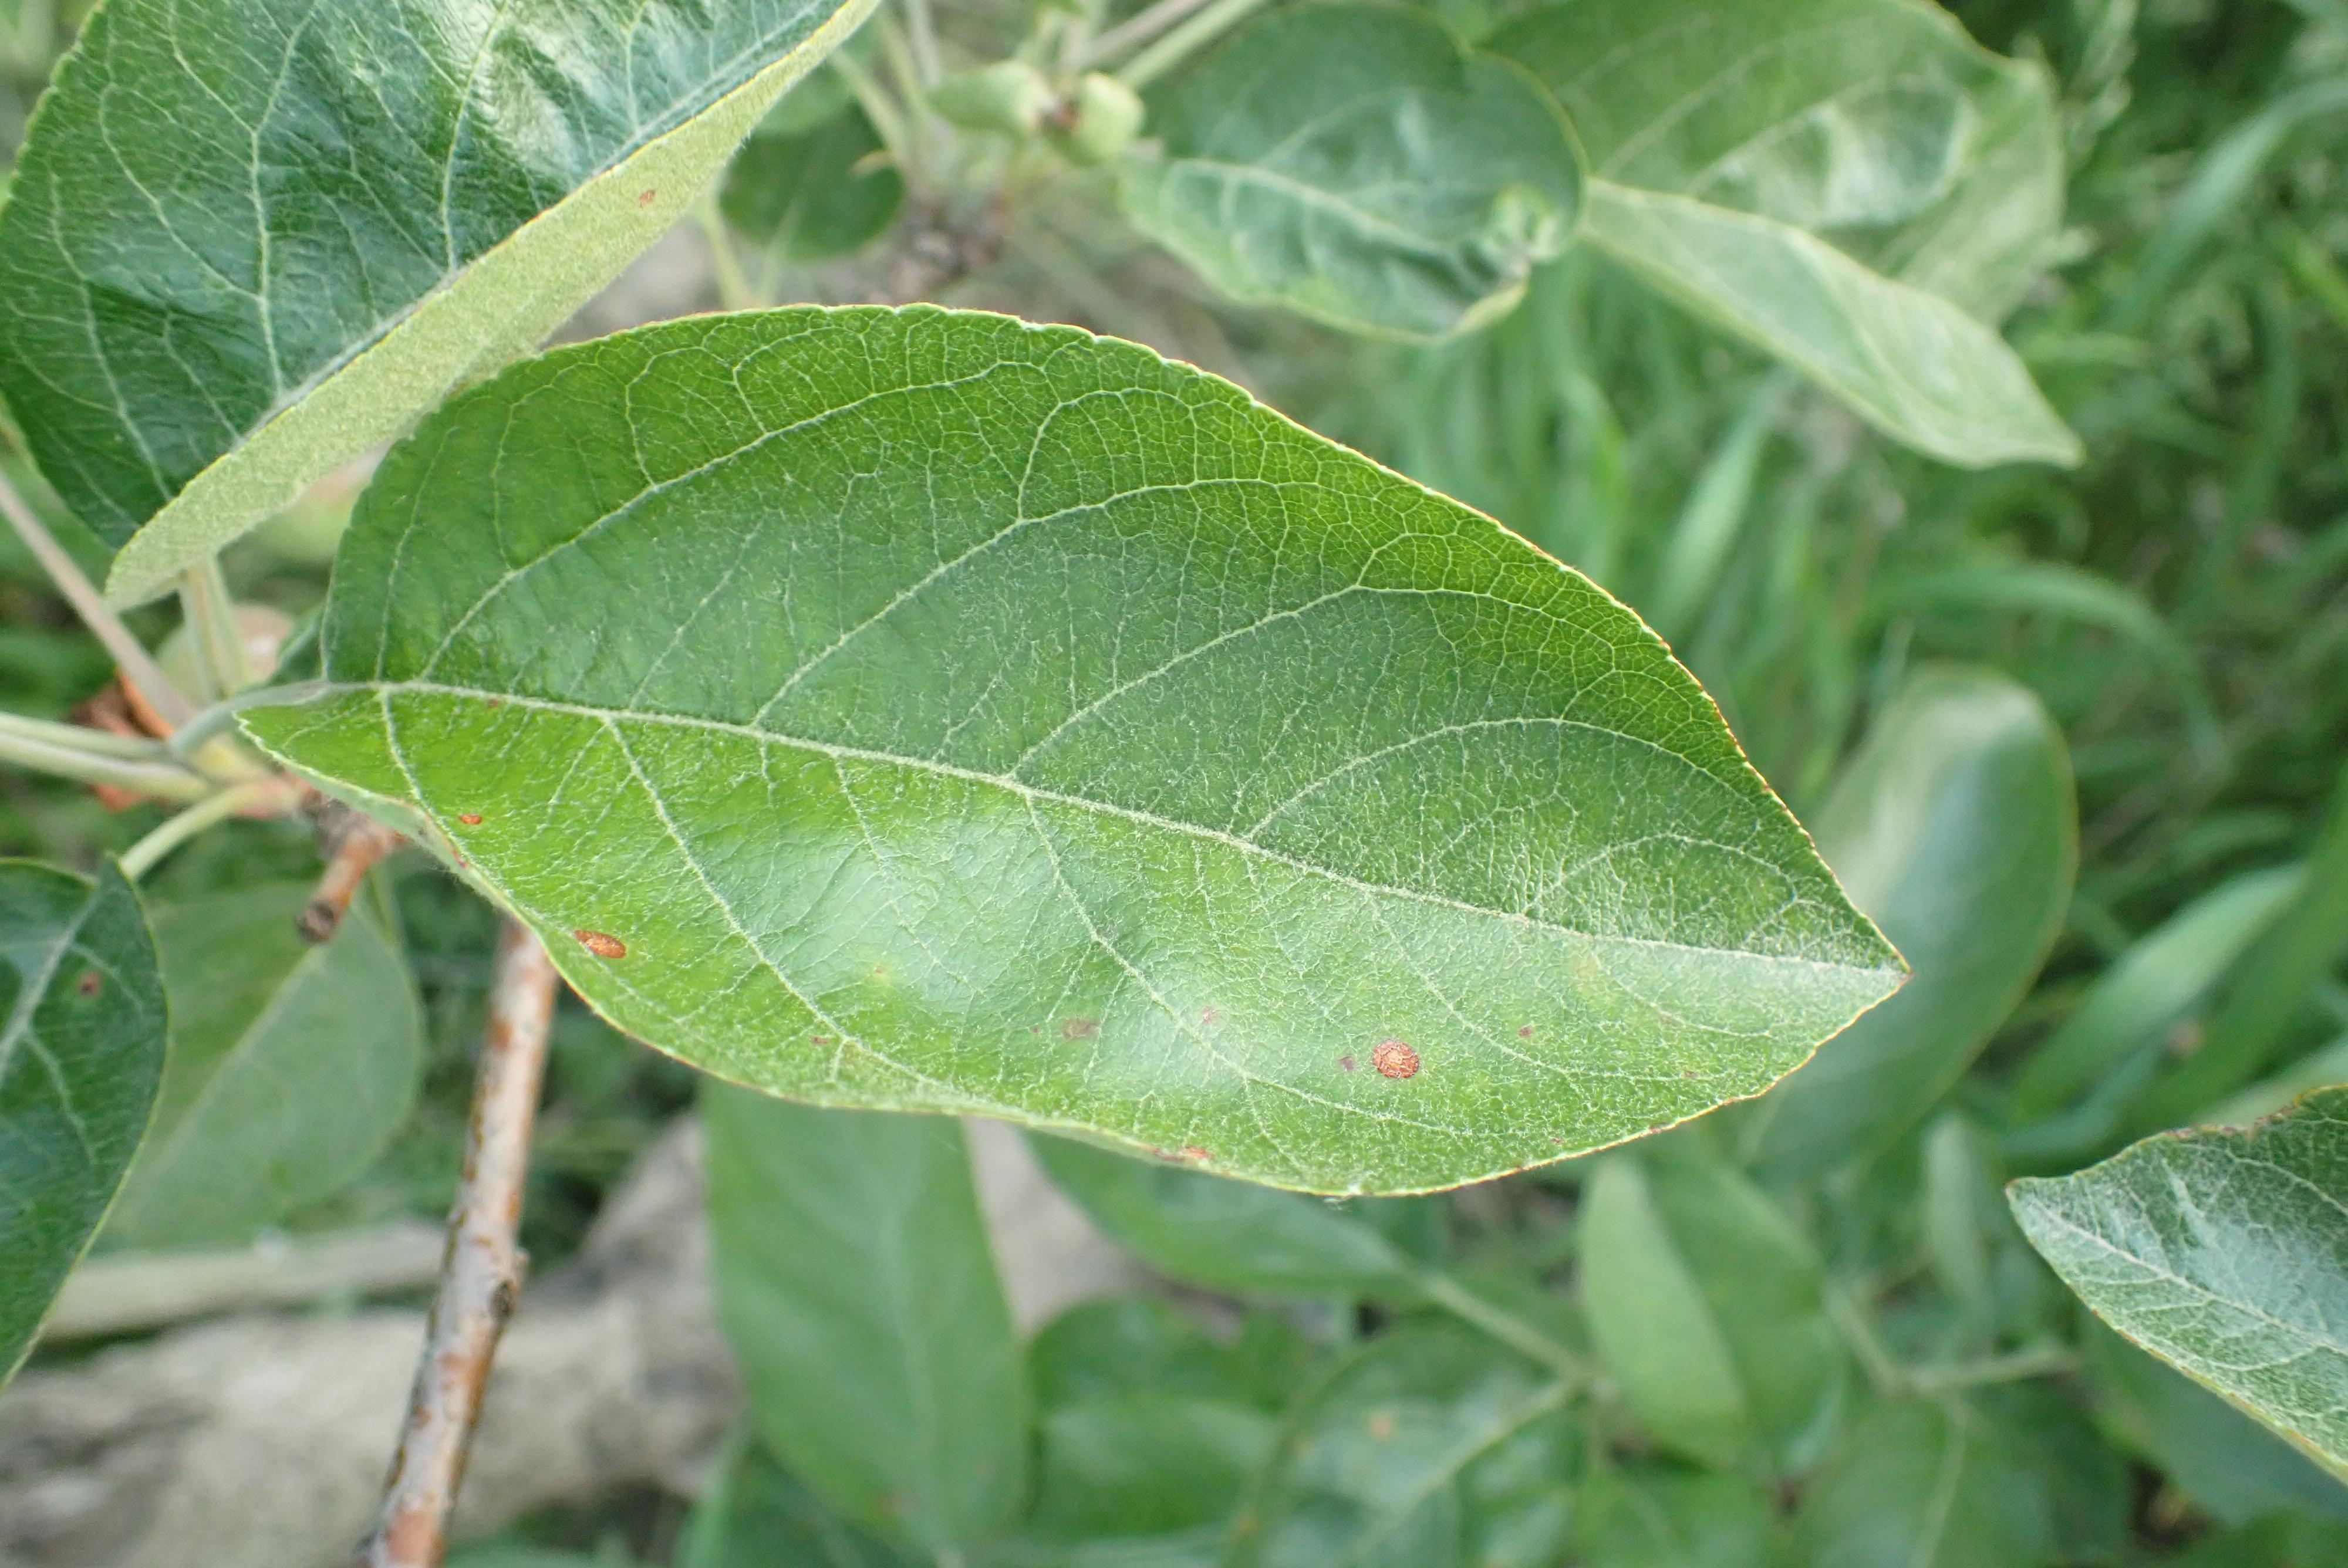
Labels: frog_eye_leaf_spot